Paraguay–United States relations

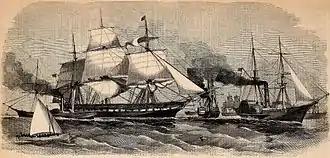
The Paraguay Squadron ("Harper's Weekly", New York City, October 16, 1858).

In 1858, the Paraguay expedition was of gunboat diplomacy where the US sent a naval squadron to Paraguay to seek redress from Paraguay for the shelling of the USS "Water Witch" in 1855. It was quickly concluded after the force landed at Asunción on January 25, 1859, and followed by a Treaty of Amity and Commerce on February 4, 1859.